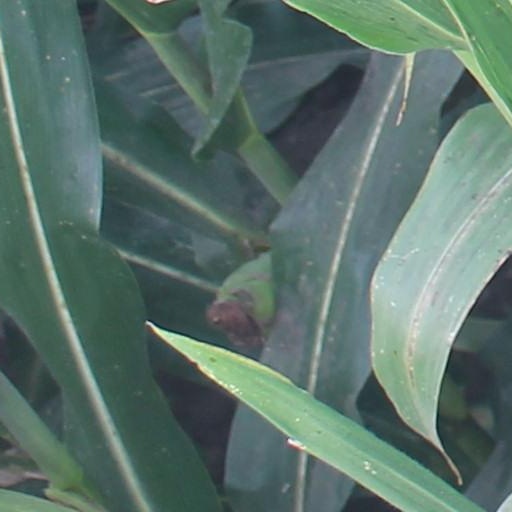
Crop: maize; corn